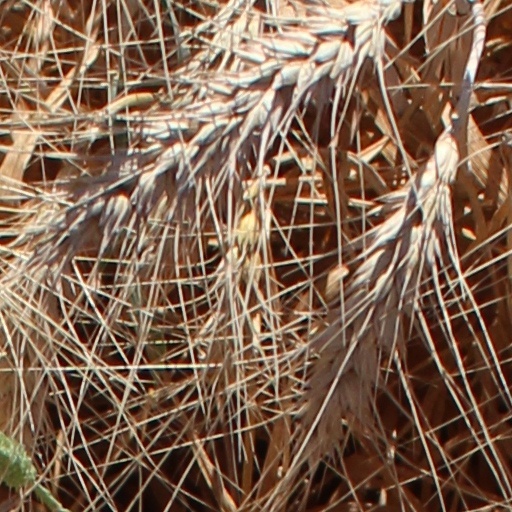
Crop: wheat